Battle of the North Inch

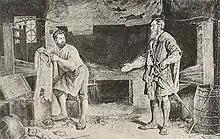
Henry Smith (left) and a Highlander in Walter Scott's "The Fair Maid of Perth".

Most accounts concur that only eleven members of Clan Chattan (including Henry Wynd or Smith) and one of the Camerons survived the battle. The author's introduction to the "Lochiel Memoirs" published in 1842 gives an account which states that ten Mackintoshes survived but were all mortally wounded and that only one Cameron survived. The latter, realising his was a lost cause, jumped into the River Tay and swam to safety. Andrew of Wyntoun stated that fifty or more were slain in the battle. The volunteer, Henry Wynd or Smith, a swordsman who survived the battle and who "contributed greatly to the success of his side" was invited north to join the Clan Chattan and from him descends the clan's Gow or Smith sept. According to Charles Fraser-Mackintosh a "Bond of Union" was granted among the Clan Chattan in 1397 but has for some time been missing, unlike two later bonds of the clan from 1664 and 1756 which have survived. The Clan Cameron and Clan Chattan fought each other again at the Battle of Palm Sunday in 1429.